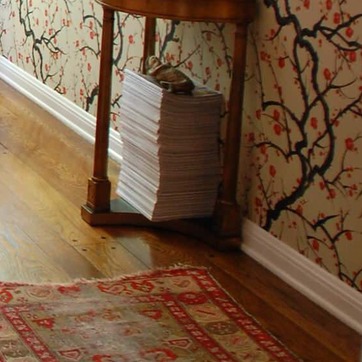
Material: paper